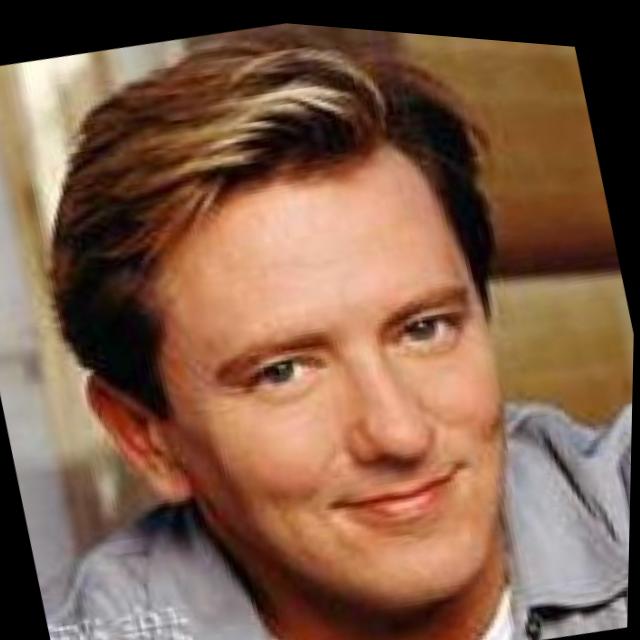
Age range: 21-44